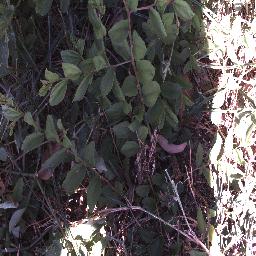
Label: chinee_apple